Aron Pumnul

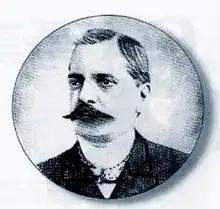

Aron Pumnul (27 November 1818 – 12 January O.S. (24 January N.S.) 1866) was a Romanian philologist and teacher as well as a national and revolutionary activist in Transylvania and later in Bukovina (then in the Habsburg monarchy).